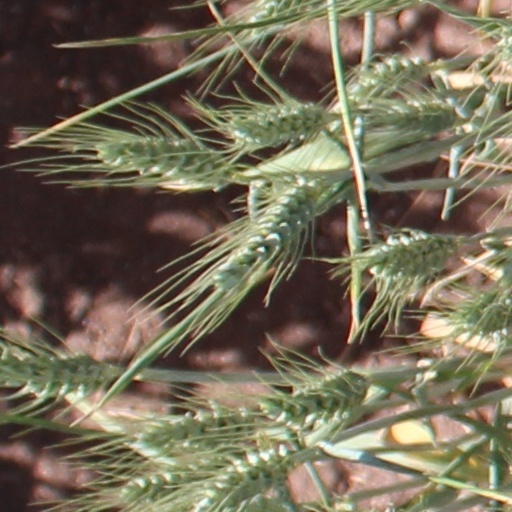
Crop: wheat